In the Cool of the Day

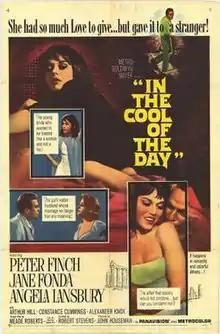

In the Cool of the Day is a 1963 British-American romantic drama film released by Metro-Goldwyn-Mayer in Metrocolor and Panavision. The film is directed by Robert Stevens and starring Peter Finch, Jane Fonda, Angela Lansbury, Arthur Hill, and Constance Cummings; with Nigel Davenport, and John Le Mesurier.